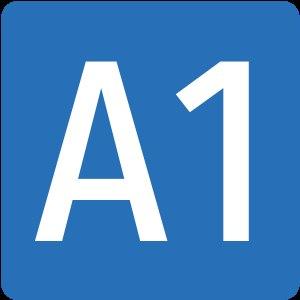
Une Bundesstraße est un type de route d'Allemagne et d'Autriche. C'est, en quelque sorte, l'équivalent germanique d'une route nationale dans certains pays francophones. Elles sont dédiées aux connexions inter-régionales, contrairement aux Landesstraßen qui elles ont pour but de relier les villes au niveau de l'État régional administratif.